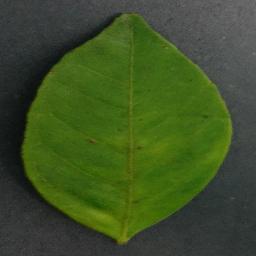
Label: Orange___Haunglongbing_(Citrus_greening)